Ottoman Navy

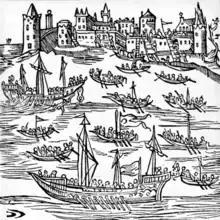
Zaporozhian Cossacks in chaika boats, destroying Ottoman galleys and capturing Caffa in 1616.

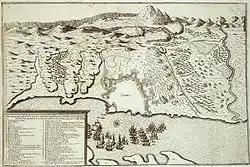
German map of the final phase of the siege of Candia during the Ottoman-Venetian War of 1645–1669. It clearly illustrates the city's "trace italienne" fortifications, and the proximity of the characteristic Ottoman siege trenches.

In the meantime, the Ottoman Indian Ocean Fleet, based in Suez and Basra, defeated the Portuguese forces on several occasions near the Arabian peninsula, conquering Aden and Yemen (1538–1539) which were important Portuguese ports, along with Jeddah, Djibouti on the Red Sea coast. The Ottoman siege of Diu in 1538, which aimed to remove the Portuguese from India, failed to achieve this goal.